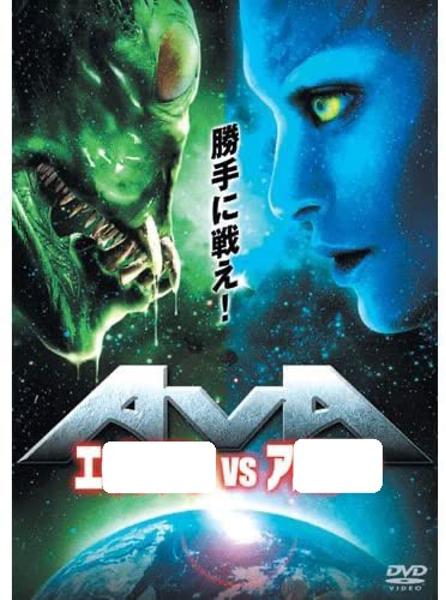
回答: ーブイと呼ぶ派/ダルトビデオと呼ぶ派